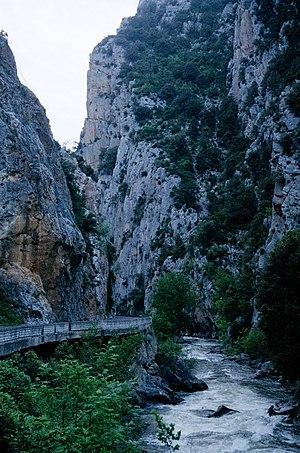
La haute vallée de l'Aude est une vallée des Pyrénées françaises située sur les départements de l'Aude, des Pyrénées-Orientales et de l'Ariège, en région Occitanie.
Les gorges de la Pierre-Lys sont des gorges qui se situent dans le massif des Pyrénées, au sud du département de l'Aude. Creusées par le fleuve Aude, elle est l'une des gorges de la haute vallée de l'Aude, vallée fluviale très étroite dans sa partie centrale.
Félix Armand fut le curé de St-Martin-Lys pendant 49 ans. L'œuvre qui lui a assuré sa notoriété fut le percement des Gorges de la Pierre-Lys permettant de relier St-Martin à Quillan puis ultérieurement à toute la Haute Vallée de l'Aude. Avec la seule aide des habitants de St-Martin, il creusa ou battit ce passage de plus d'1 km 500 à travers la roche, passage qui permit aux Martinlysois de gagner presque une journée dans leurs déplacements.